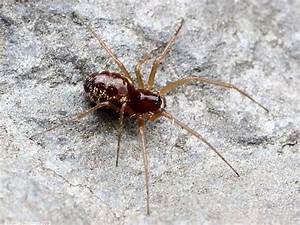
Label: ragno